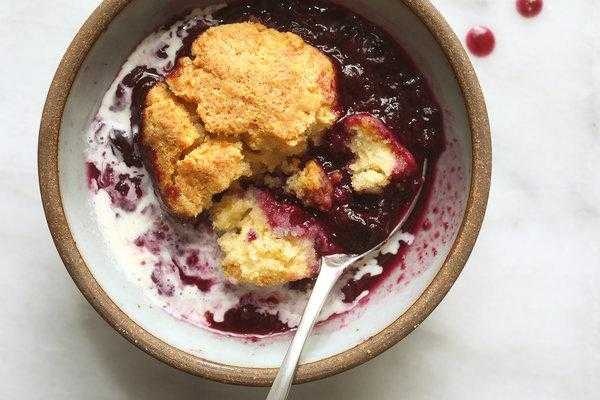
Label: Blueberry